Timber rafting

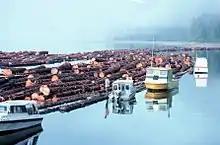
Logs rafted for towing in Alaska (May 1981)

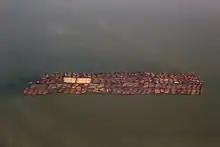
Tug boat pushing a log raft near Vancouver Canada (May 2012)

Rafting was a principal method of transporting timber in the southeastern United States but, except on the Mississippi River, rafts were necessarily smaller than those described above. On Georgia's Altamaha River, for example, the maximum width was about , that being the widest that could pass between the pilings of railroad bridges. Maximum length was about , that being the longest that could navigate The Narrows, several miles of the river that were not only very narrow but also very crooked. Each raft had two oars forty to fifty feet long, one in the bow, the other at the stern. The oars were for steering, not propelling, the raft. The minimum raft crew was two men, the pilot who usually manned the stern oar, and his bow hand. Rafts usually had a lean-to shack for shelter and a mound of dirt for a hearth to warm by and cook on. The timber rafts on the Altamaha delivered logs to the port of Brunswick, Georgia, where they were loaded onto timber schooners and transported to international markets like Liverpool, Rio de Janeiro, and Havana. Rivermen assigned colorful names to the various features and hazards along their route down the Atamaha. Among the many "riverman monikers" was "Old Hell Bight", where the river marks the border between Long County to the north and Wayne County to the south, and is a particularly troublesome bend, with associated dangerous currents, where a pilot and crew might lose "their wages, their timber, and occasionally their lives"